Olivia de Havilland

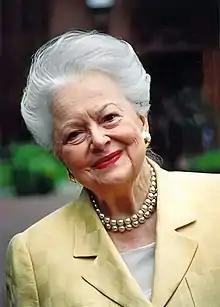
de Havilland at the Smithsonian Institution in 2001

After the California Court of Appeal ruling freed her from her Warner Bros. contract, deHavilland signed a two-picture deal with Paramount Pictures. In June 1945, she began filming Mitchell Leisen's drama "To Each His Own", (1946) about an unwed mother who gives up her child for adoption and then spends the rest of her life trying to undo that decision. DeHavilland insisted on bringing in Leisen as director, trusting his eye for detail, his empathy for actors, and the way he controlled sentiment in their previous collaboration, "Hold Back the Dawn". The role required deHavilland to age nearly 30 years over the course of the filmfrom an innocent, small-town girl to a shrewd, ruthless businesswoman devoted to her cosmetics company. While deHavilland never formally studied acting, she did read Stanislavsky's autobiography "My Life in Art" and applied one of his "methods" for this role. To help her define her character during the four periods of the story, she used a different perfume for each period. She also lowered the pitch of her voice incrementally in each period until it became a mature woman's voice. Her performance earned her the Academy Award for Best Actress for 1946her first Oscar. According to film historian Tony Thomas, the award represented a vindication of her long struggle with Warner Bros. and confirmation of her abilities as an actress.